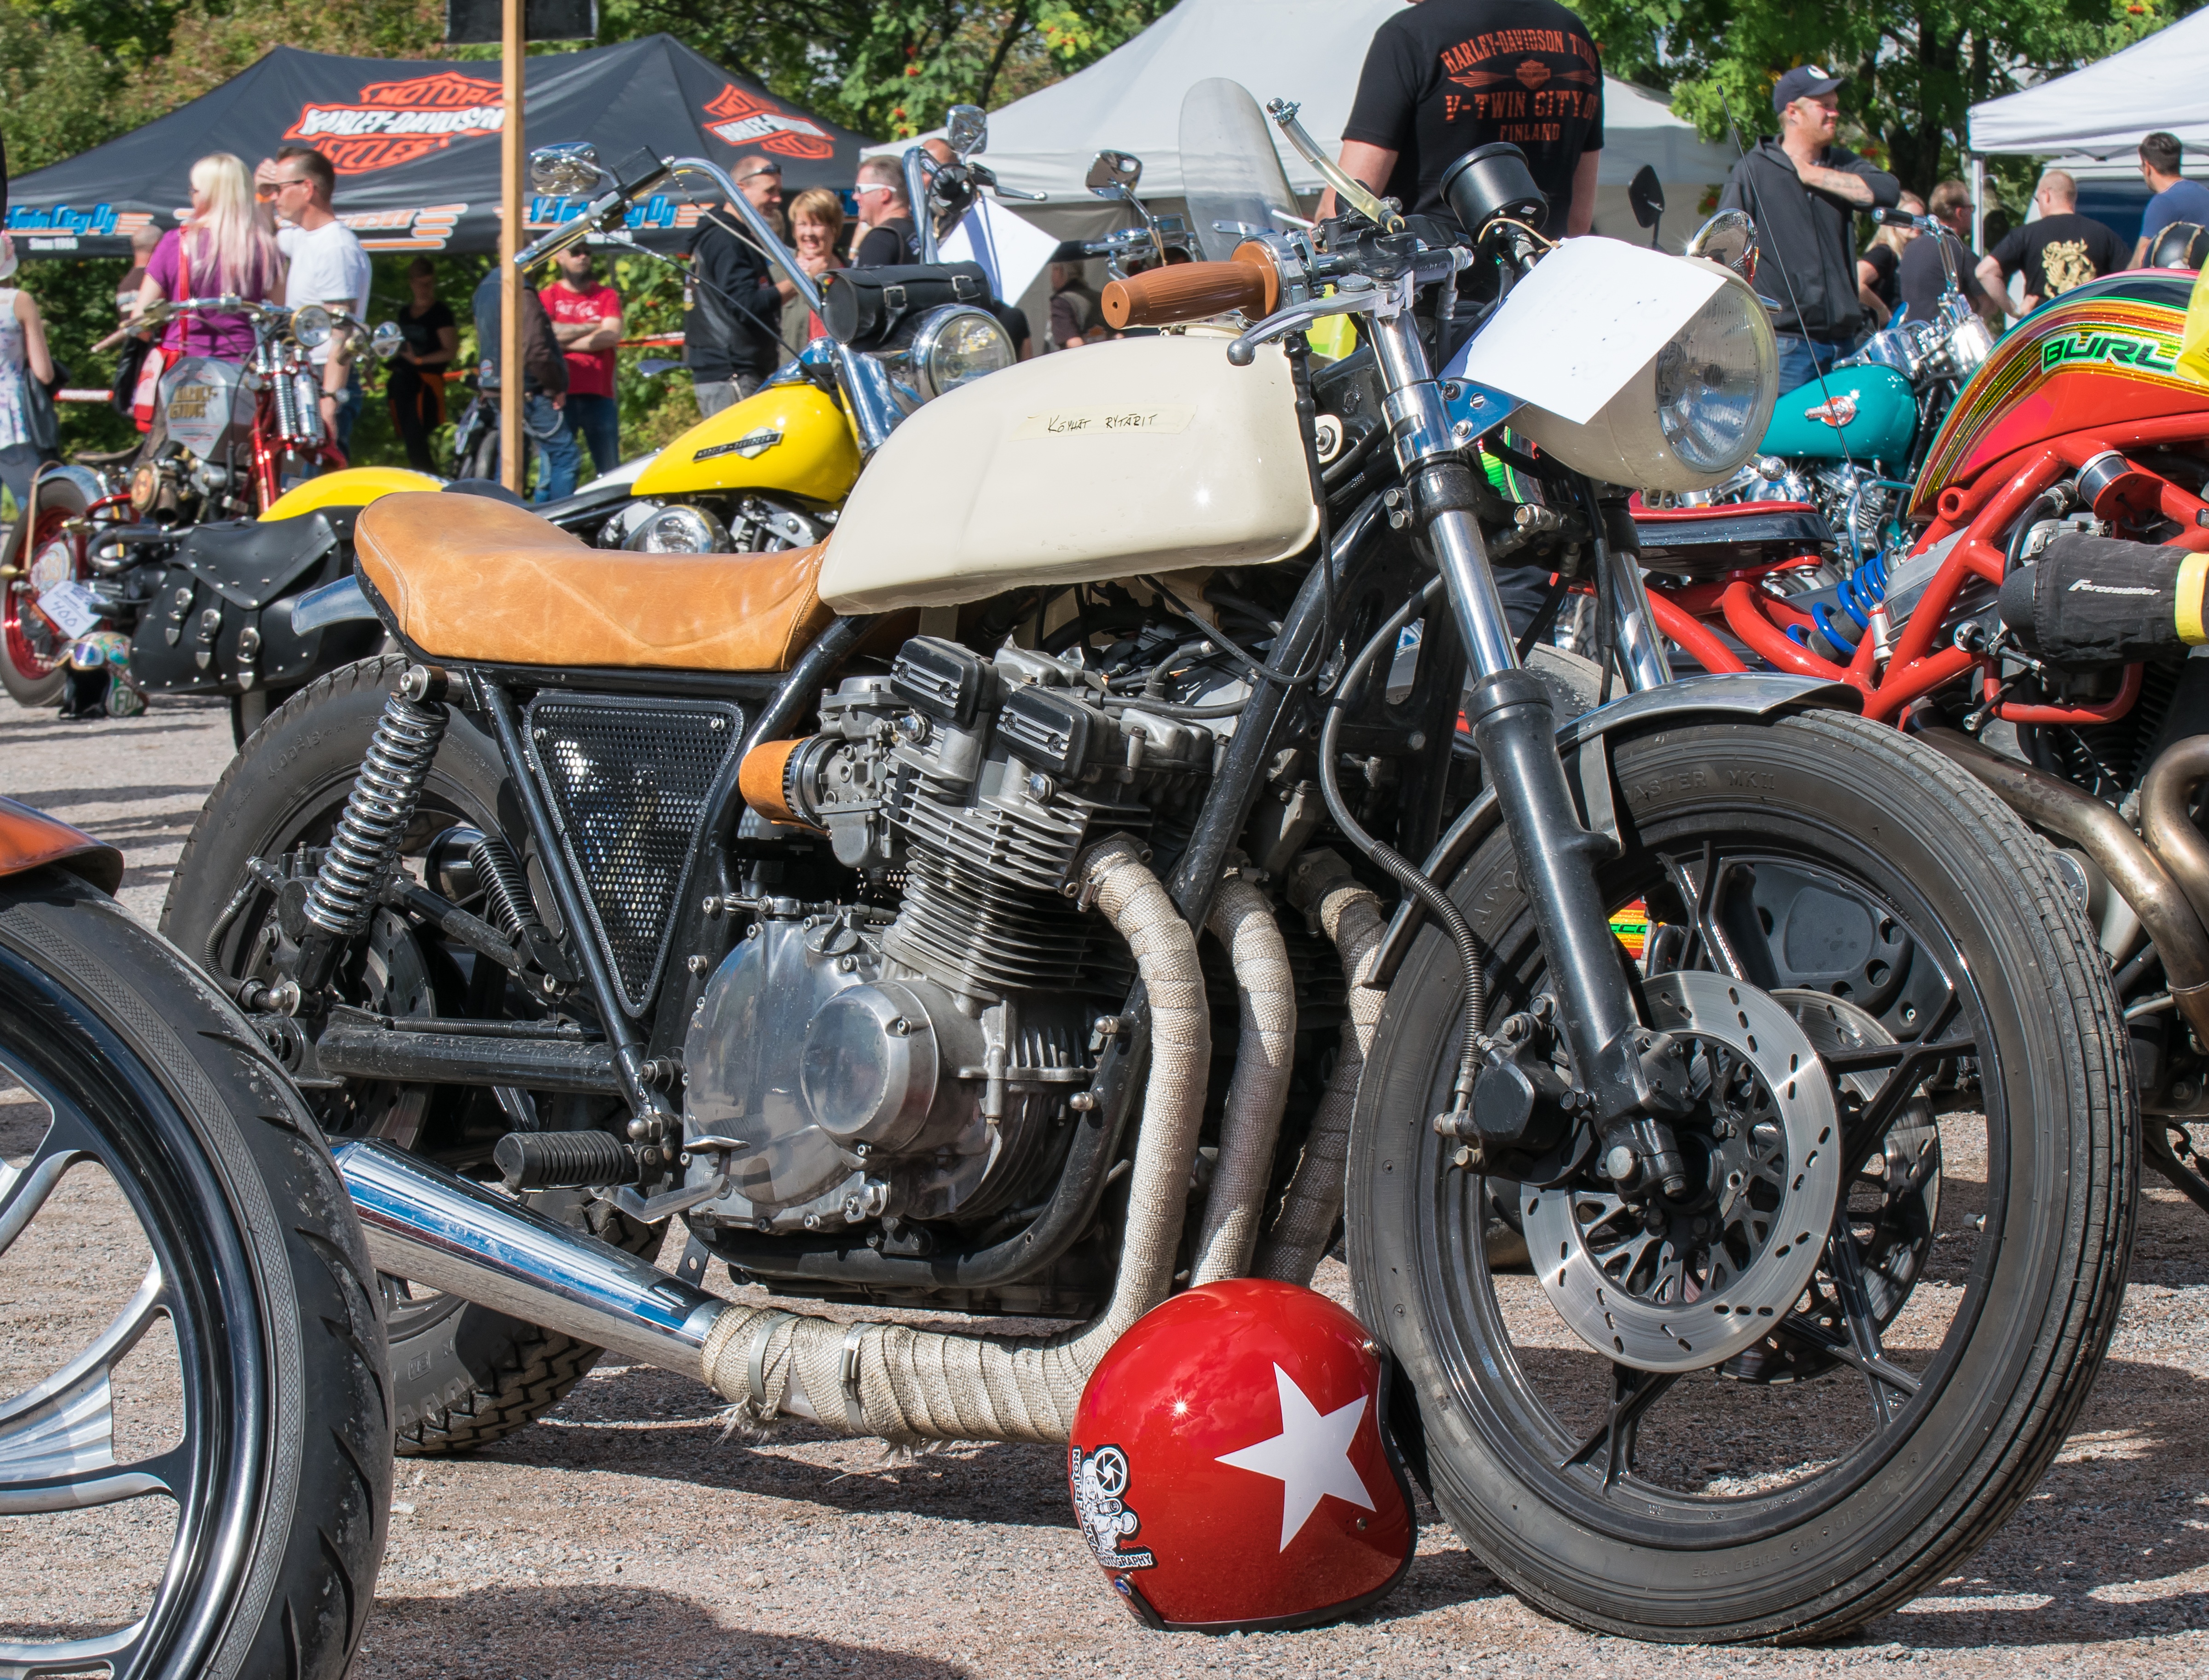
car, wheel, bicycle, vehicle, motorcycle, helmet, engine, classic, motorcycling, land vehicle, automobile make